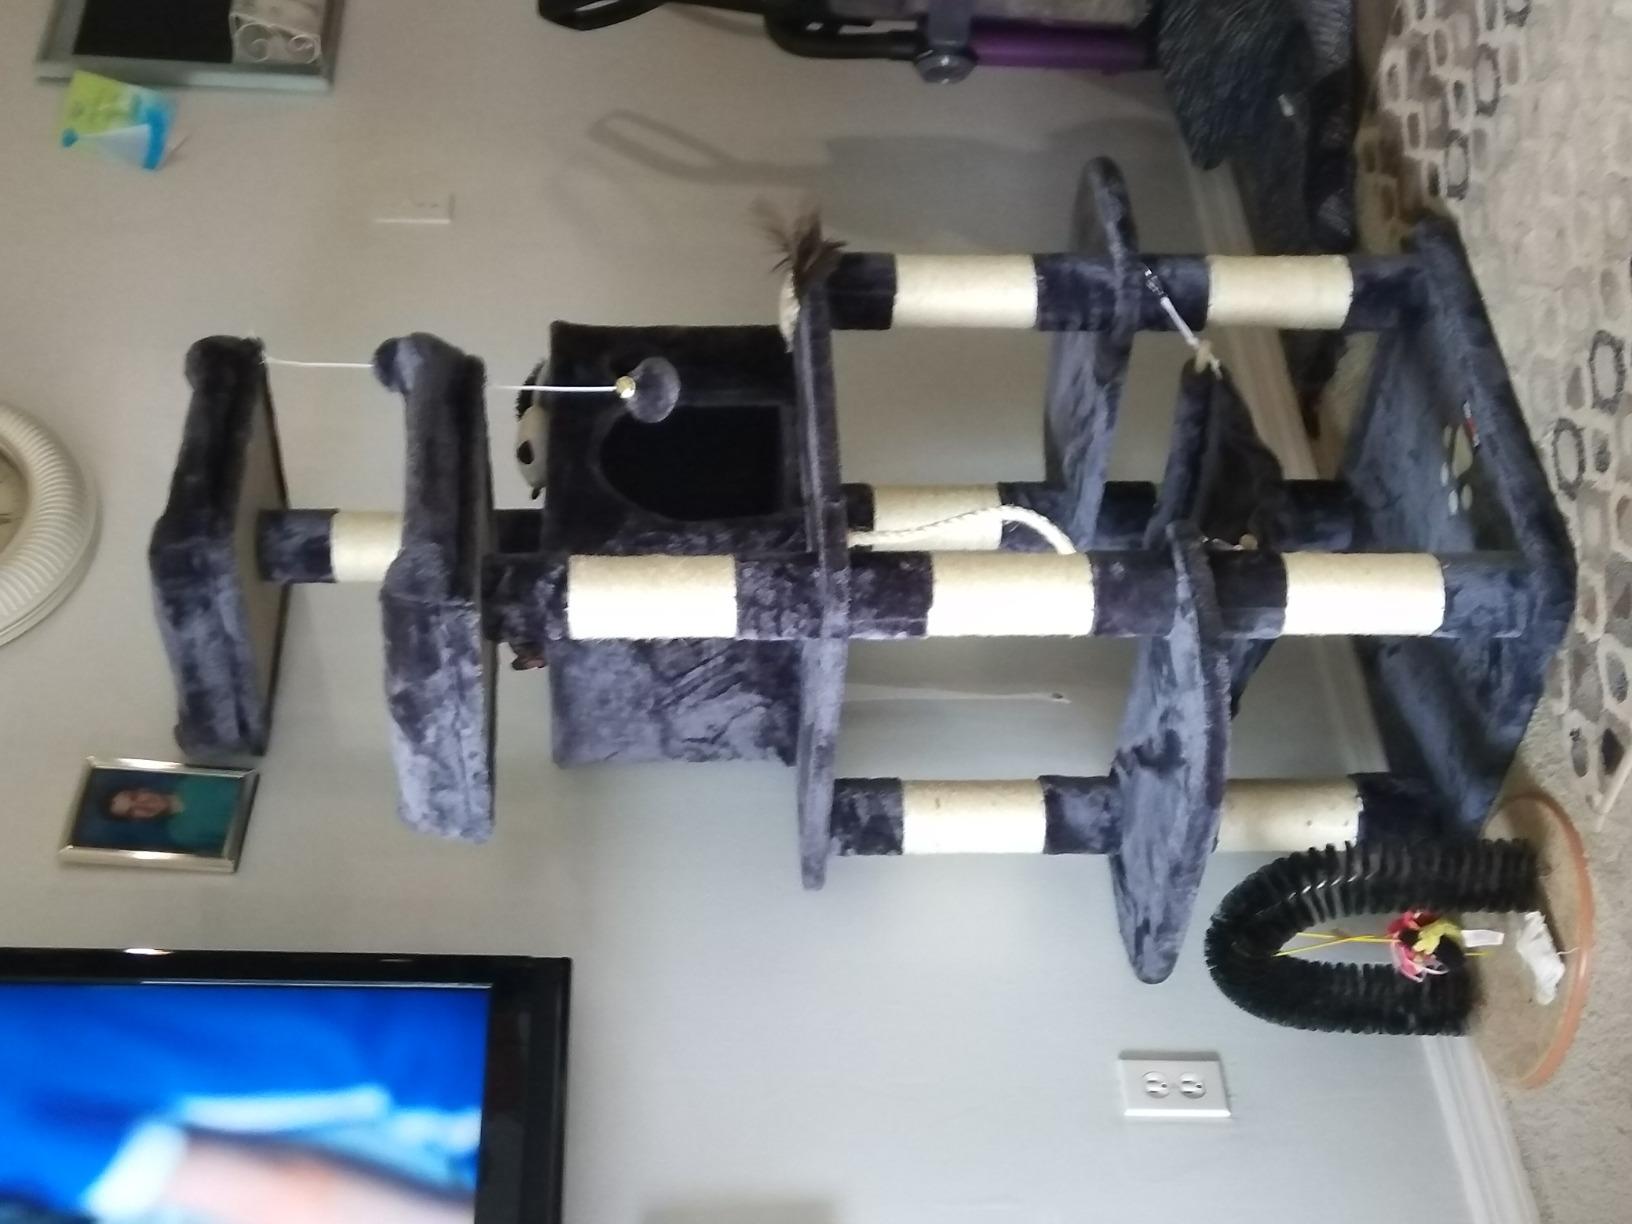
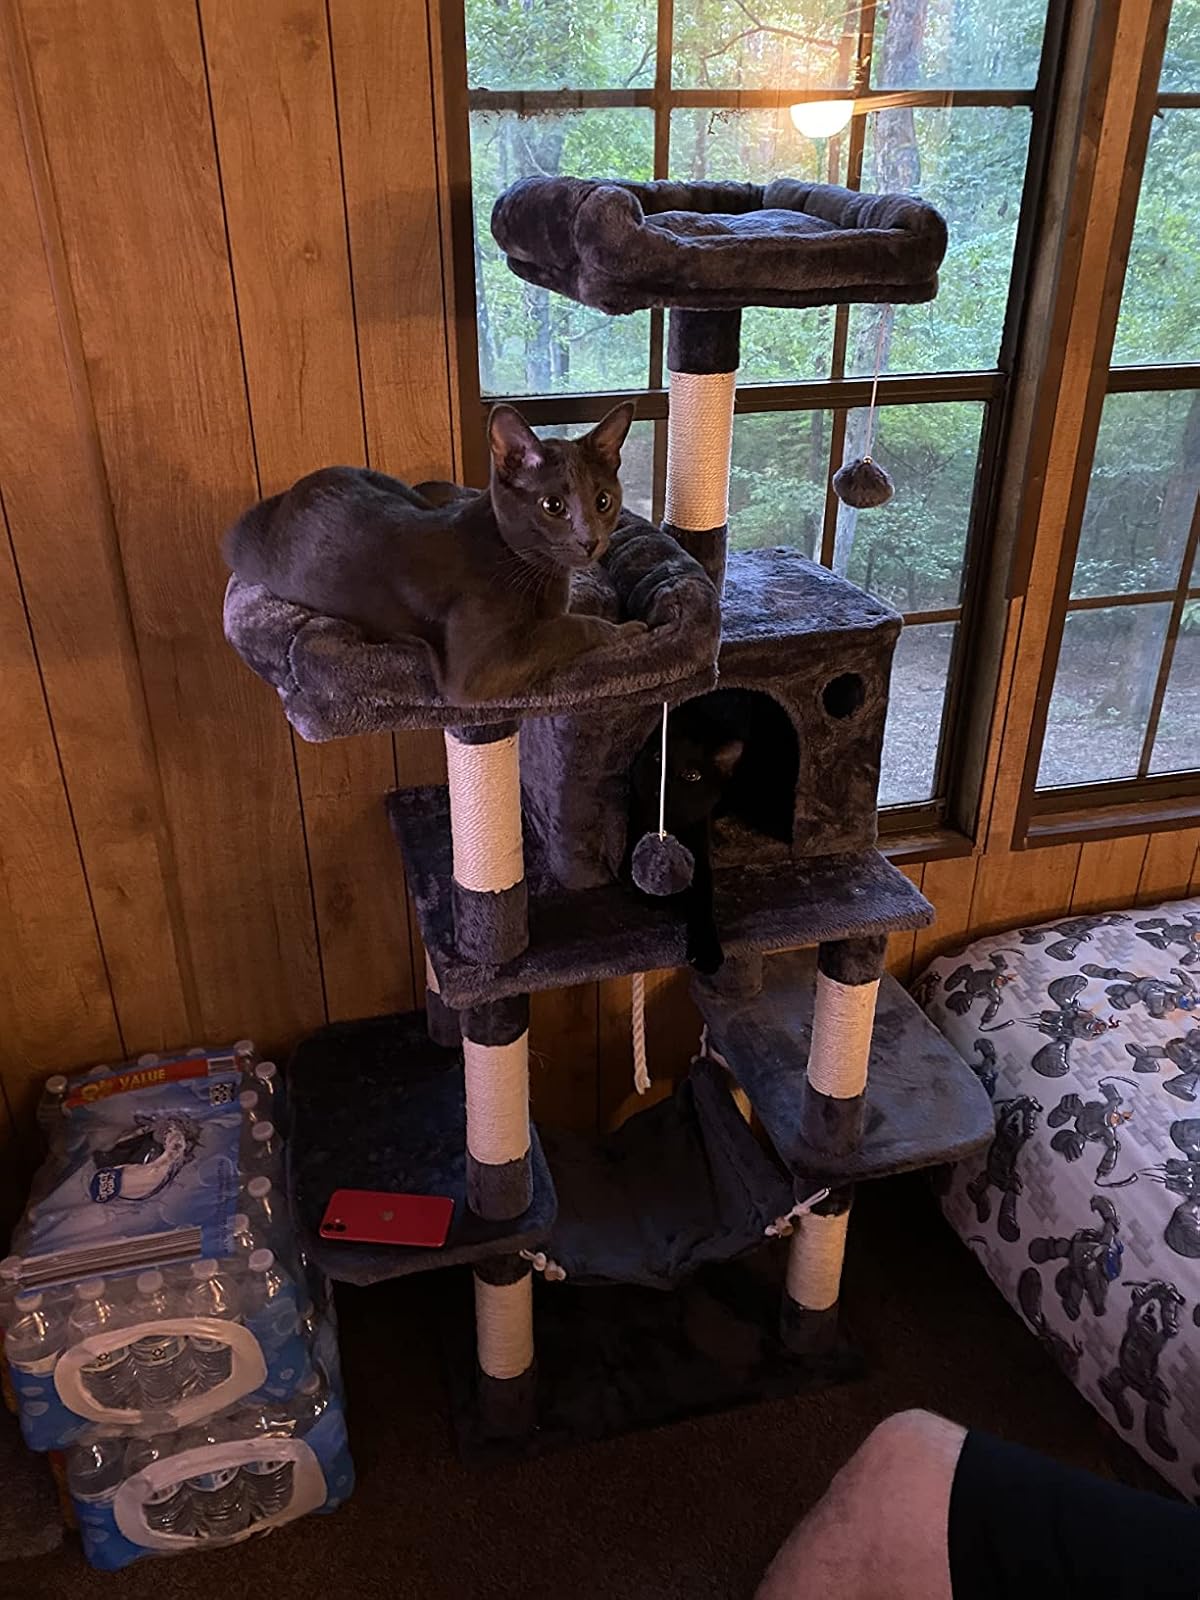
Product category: items_cat tree
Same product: yes